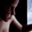
Label: boy